Herbert Thomas Mandl

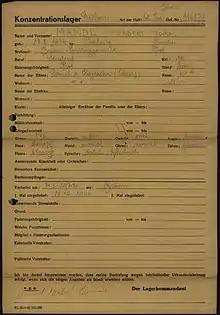
Registration form of Herbert Thomas Mandl as a prisoner at Dachau Nazi Concentration Camp

The Mandls were living in Brno when the remains of Czechoslovakia were annexed by Nazi Germany on March 15, 1939. Mandl was 13 at the time. In 1942, Mandl and his parents were deported to the Terezín (Theresienstadt) ghetto. In 1944, Mandl and his father were transported to the Auschwitz concentration camp, thence to several Dachau-Kaufering satellite camps, where Mandl's father died. At the end of World War II, Mandl was repatriated to Czechoslovakia where he was reunited with his mother.